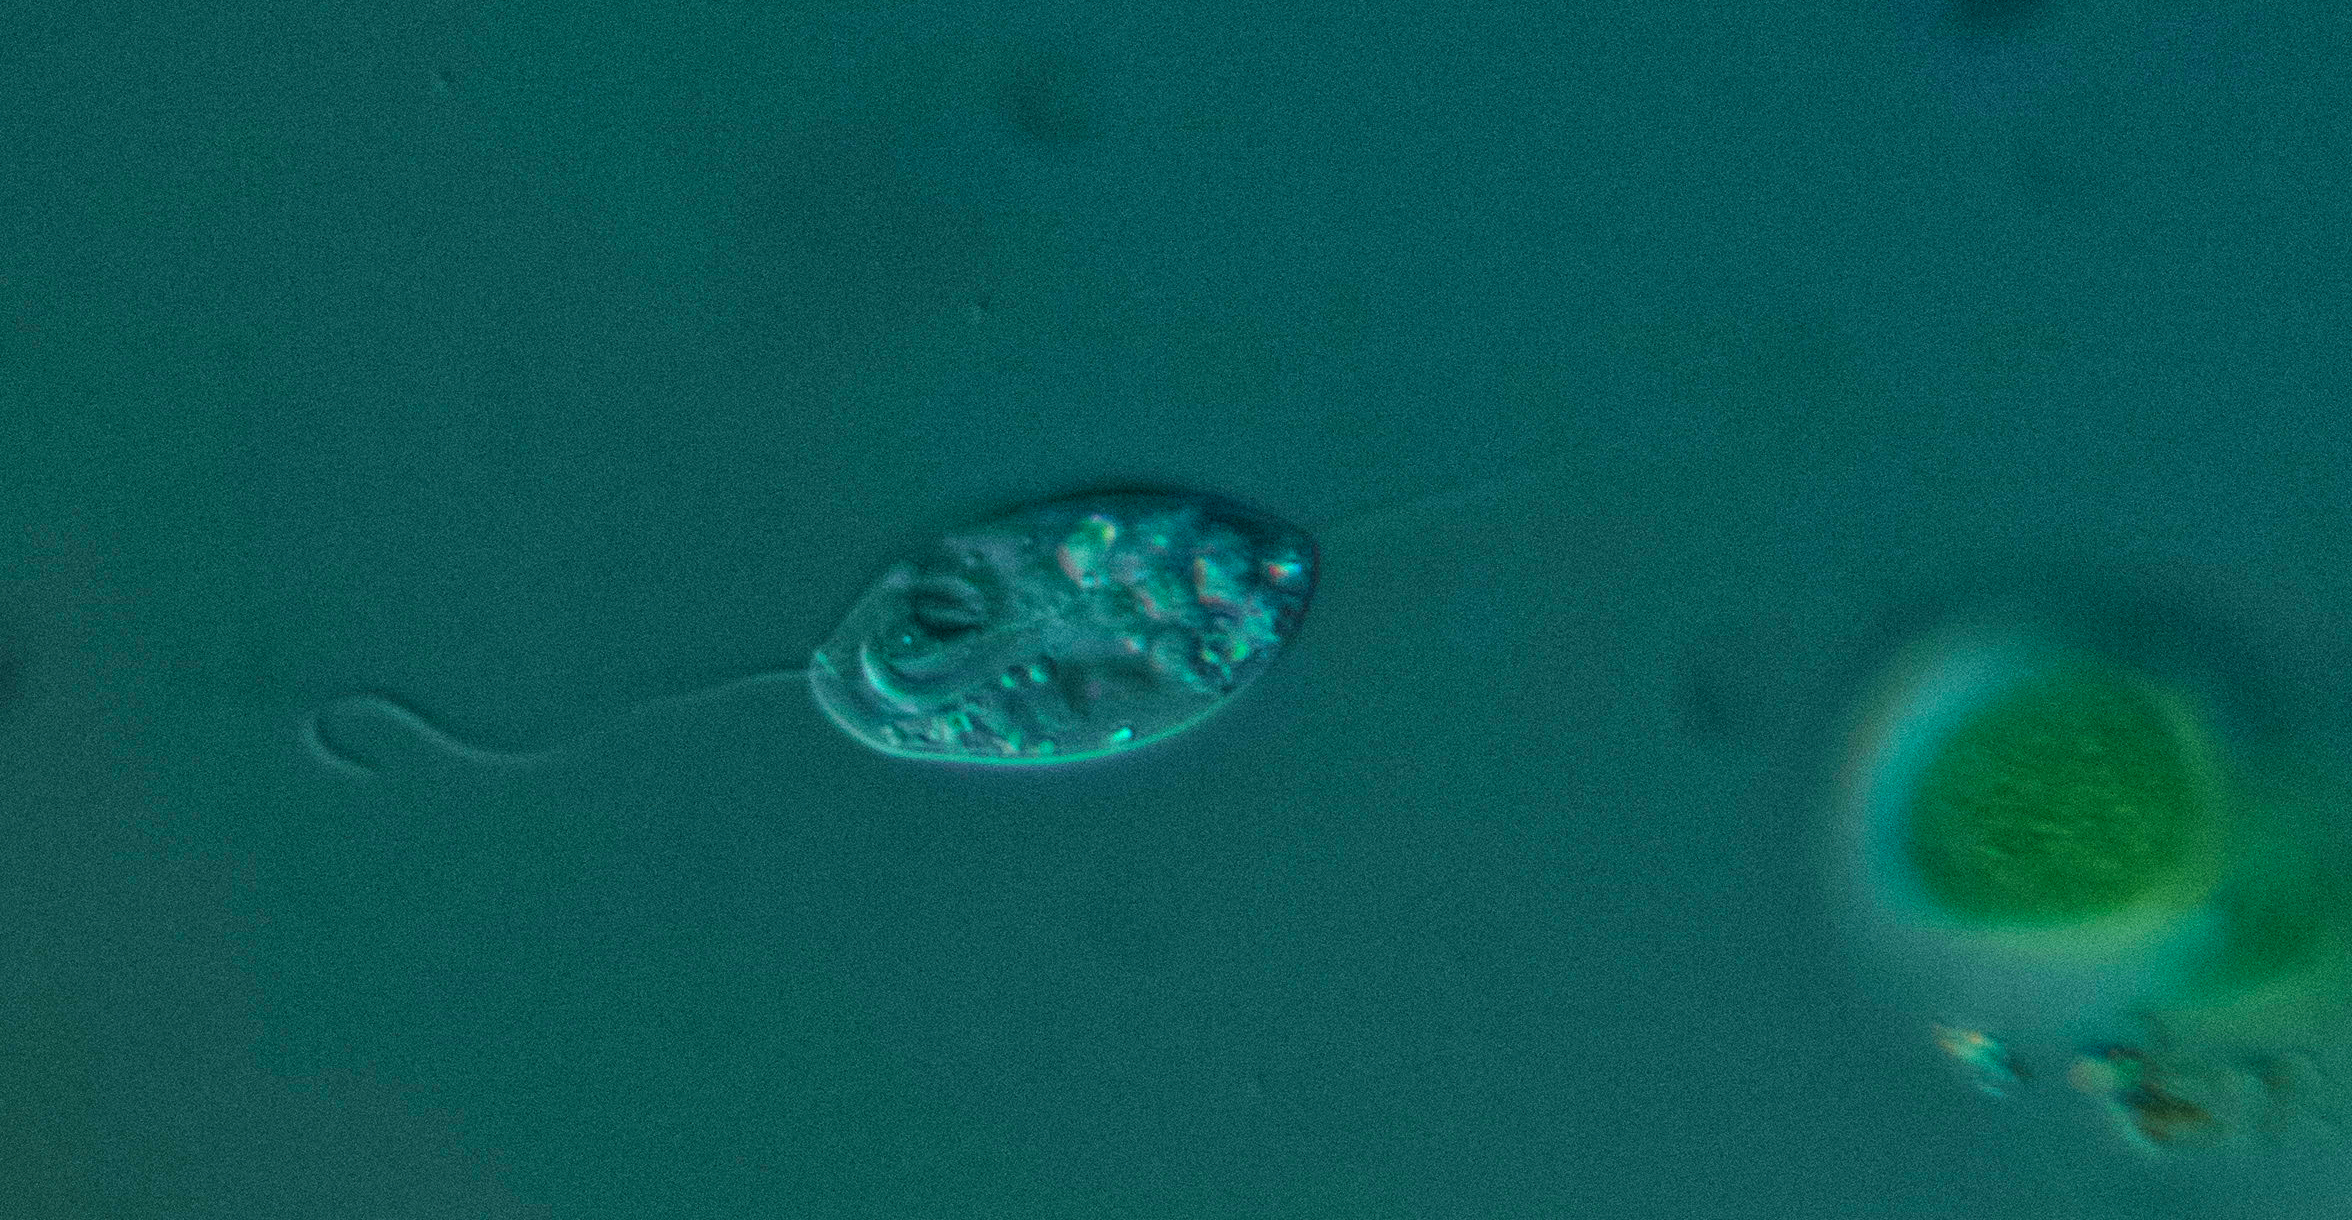
drop, underwater, green, biology, invertebrate, reef, protist, protisten, einzeller, protozoa, protozoen, mikroskop, mikrofotografie, mikrofoto, microscop, microphotography, ciliaten, ciliat, wimperntierchen, infusorien, unicelluar, flagellaten, macro photography, organism, marine biology